Bunleua Sulilat

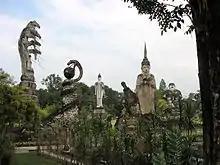
Sala Keoku sculpture park

Sulilat's sculpture gardens rely upon the rich religious art tradition of the region. What sets them apart is the uncommonly large physical dimensions (made possible through the use of modern construction materials), highly individualized (and even quirky) artistic fantasy, and sporadic contemporary references (motorized vehicles, firearms, Western garments).